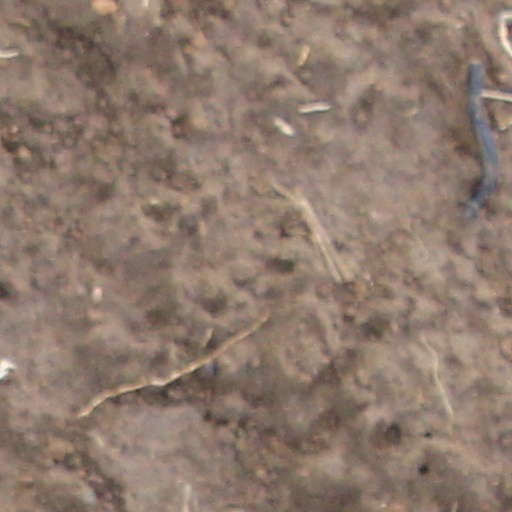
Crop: wheat